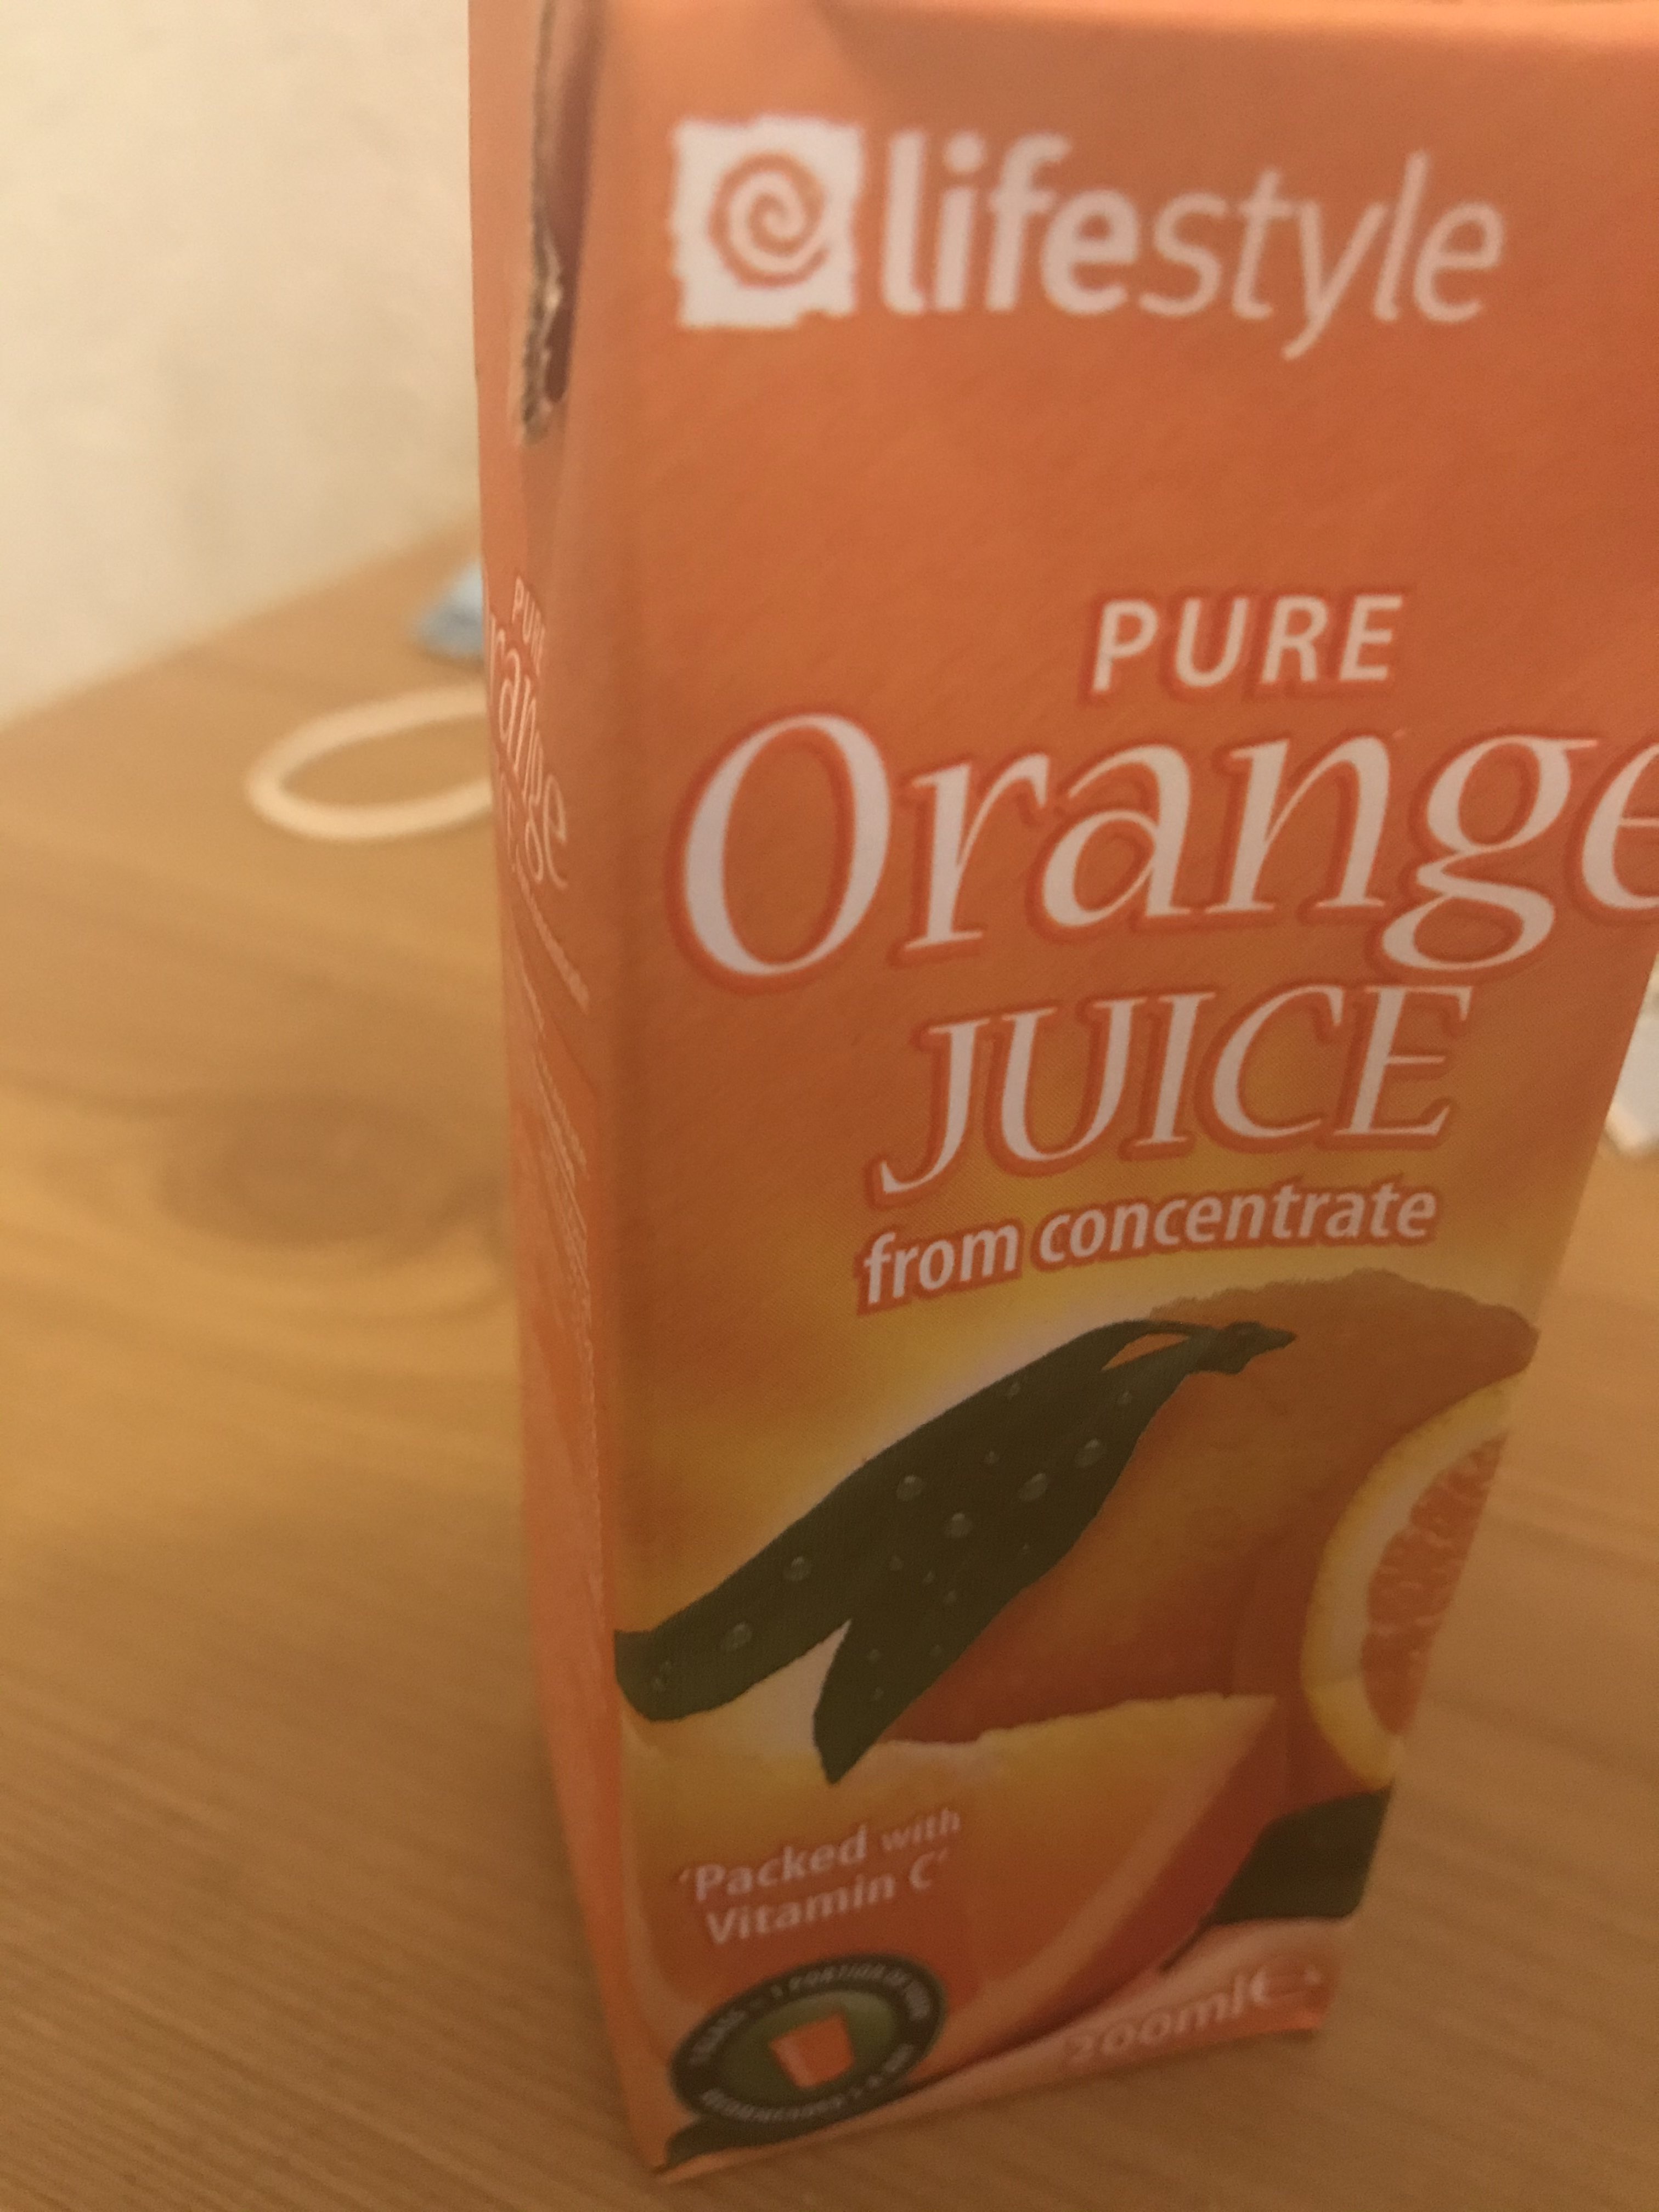
Waste category: cardboard